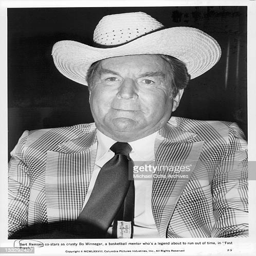
actor wearing cowboy hat in a scene from the film